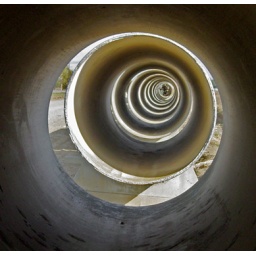
Here are some large water pipes on the side of the road near Orwood CA USA.